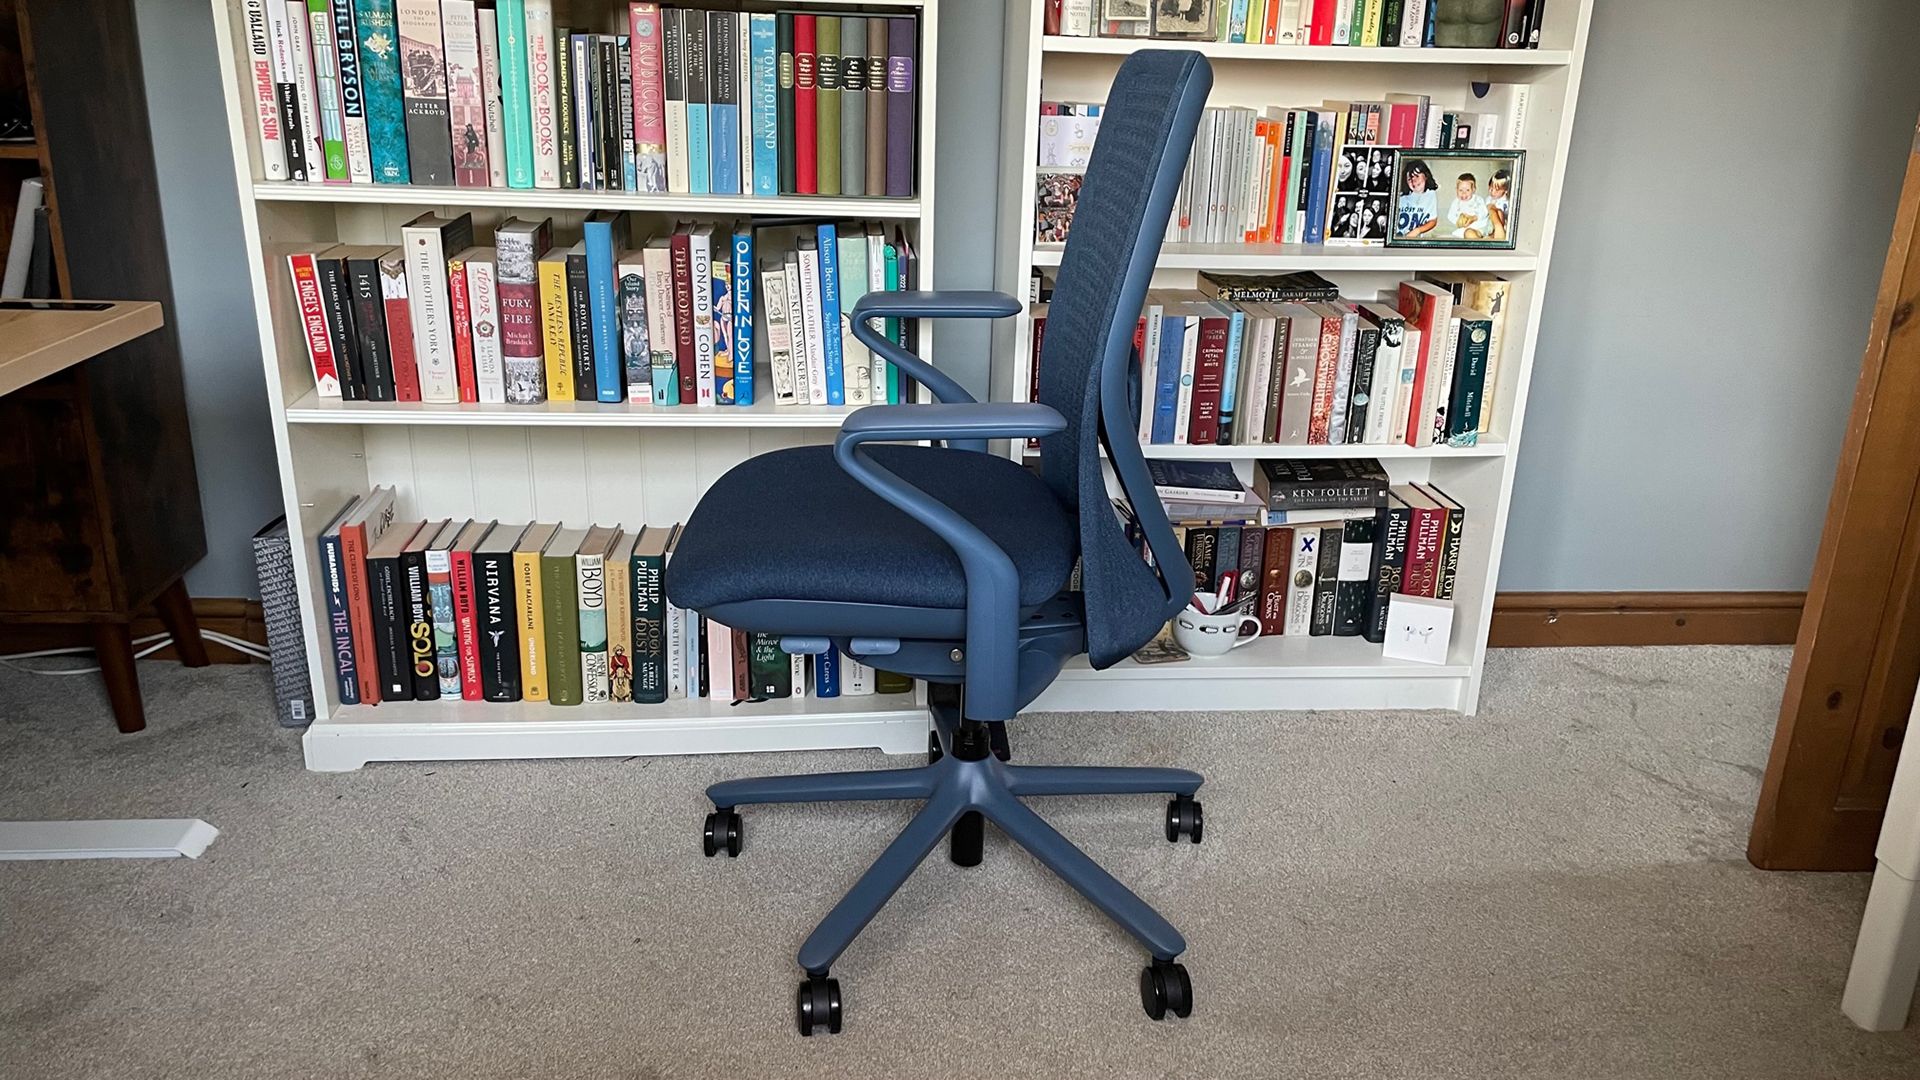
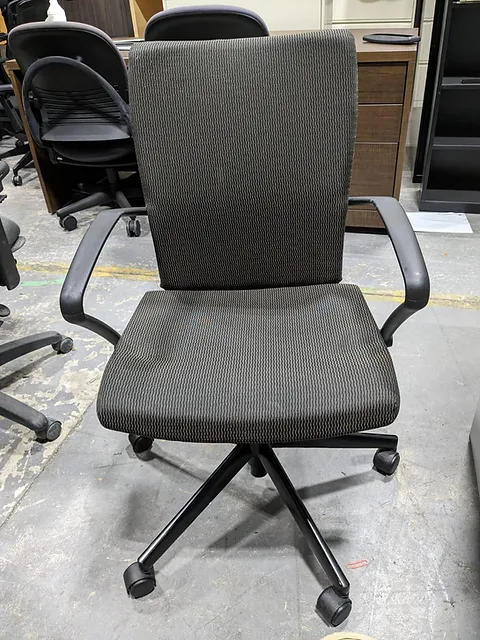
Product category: items_chair
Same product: no